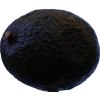
Label: black_avocado